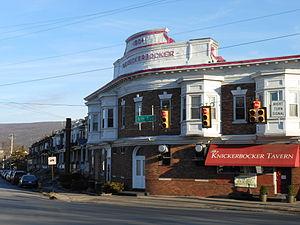
La ville d’Altoona est située dans le comté de Blair, dans le Commonwealth de Pennsylvanie, aux États-Unis. Sa population s’élevait à 46 320 habitants lors du recensement de 2010, estimée à 43 702 habitants en 2018.